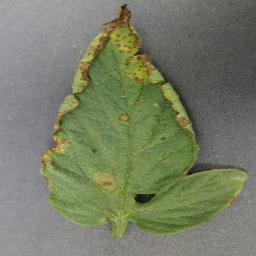
Label: Tomato___Bacterial_spot